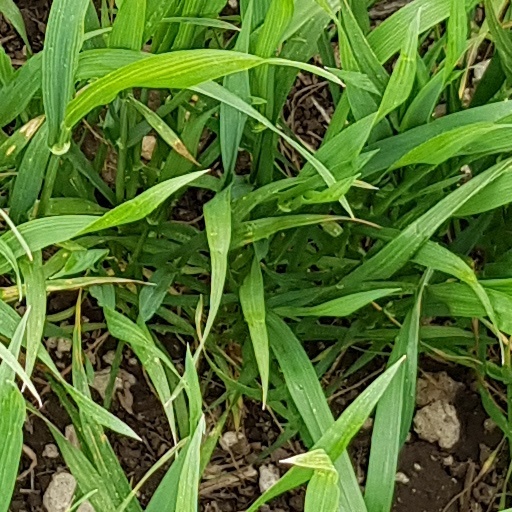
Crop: wheat